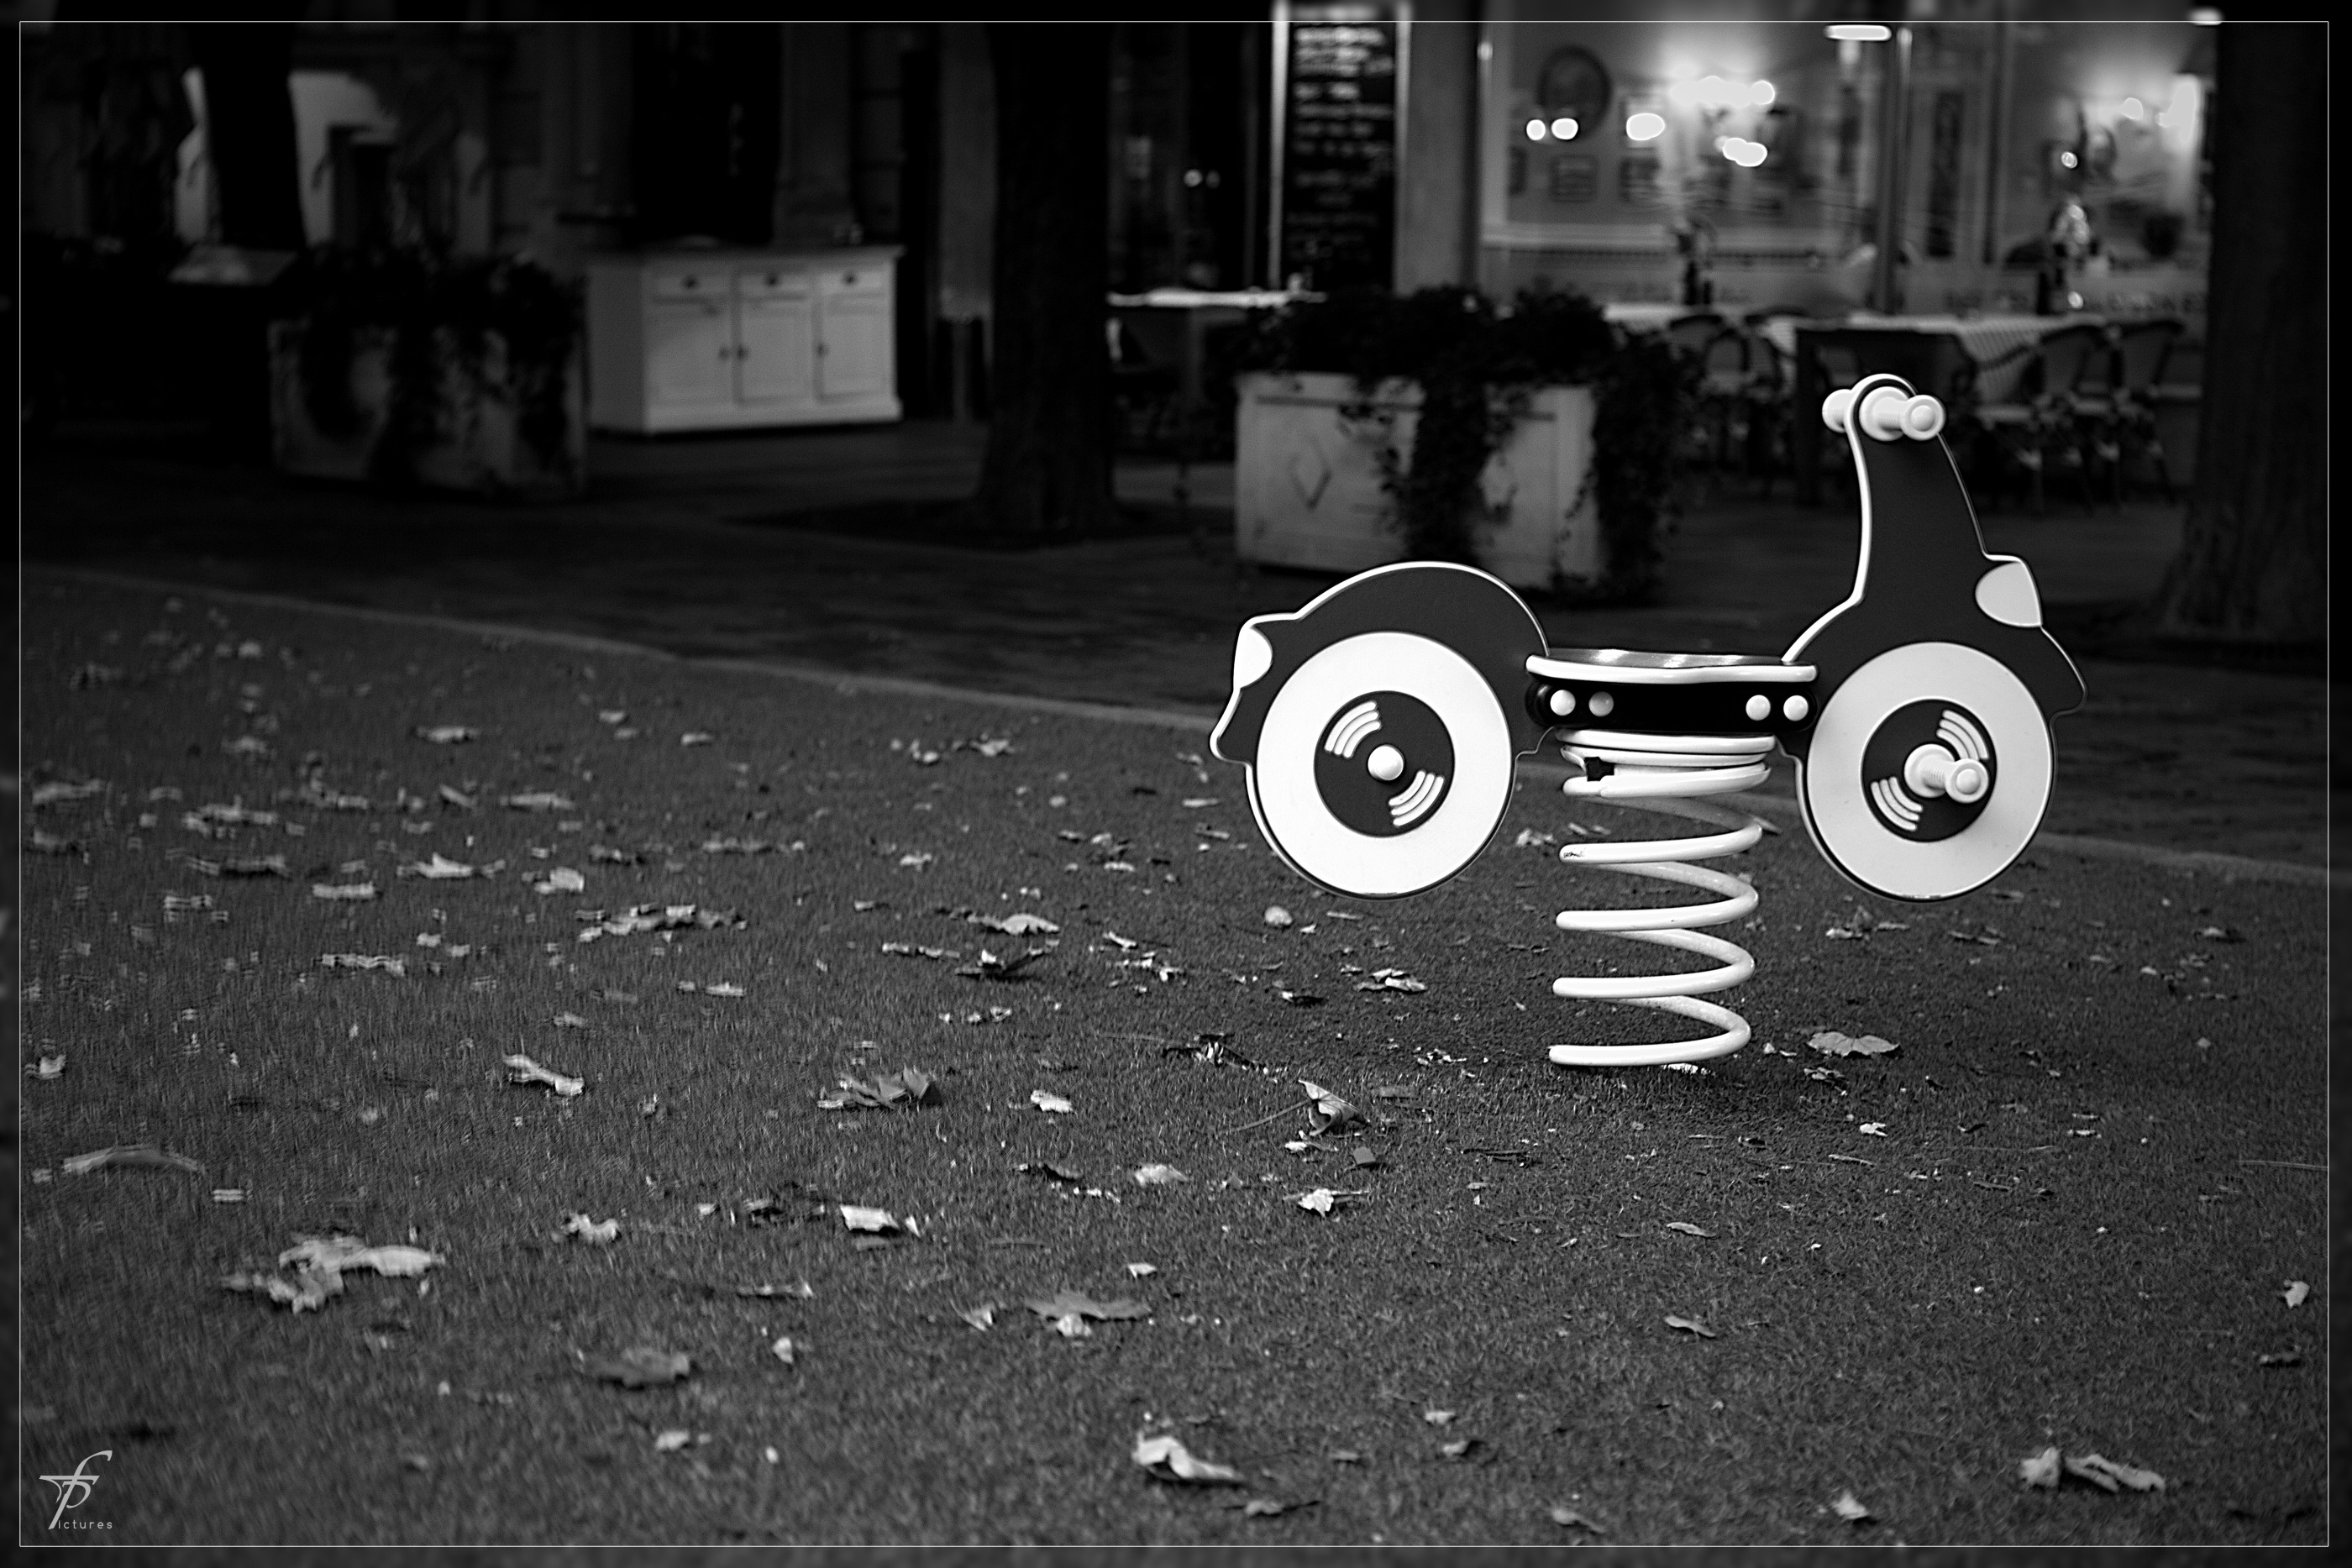
light, black and white, architecture, white, street, night, photography, darkness, black, monochrome, objects, playground, photograph, image, shape, monochrome photography, film noir, single lens reflex camera